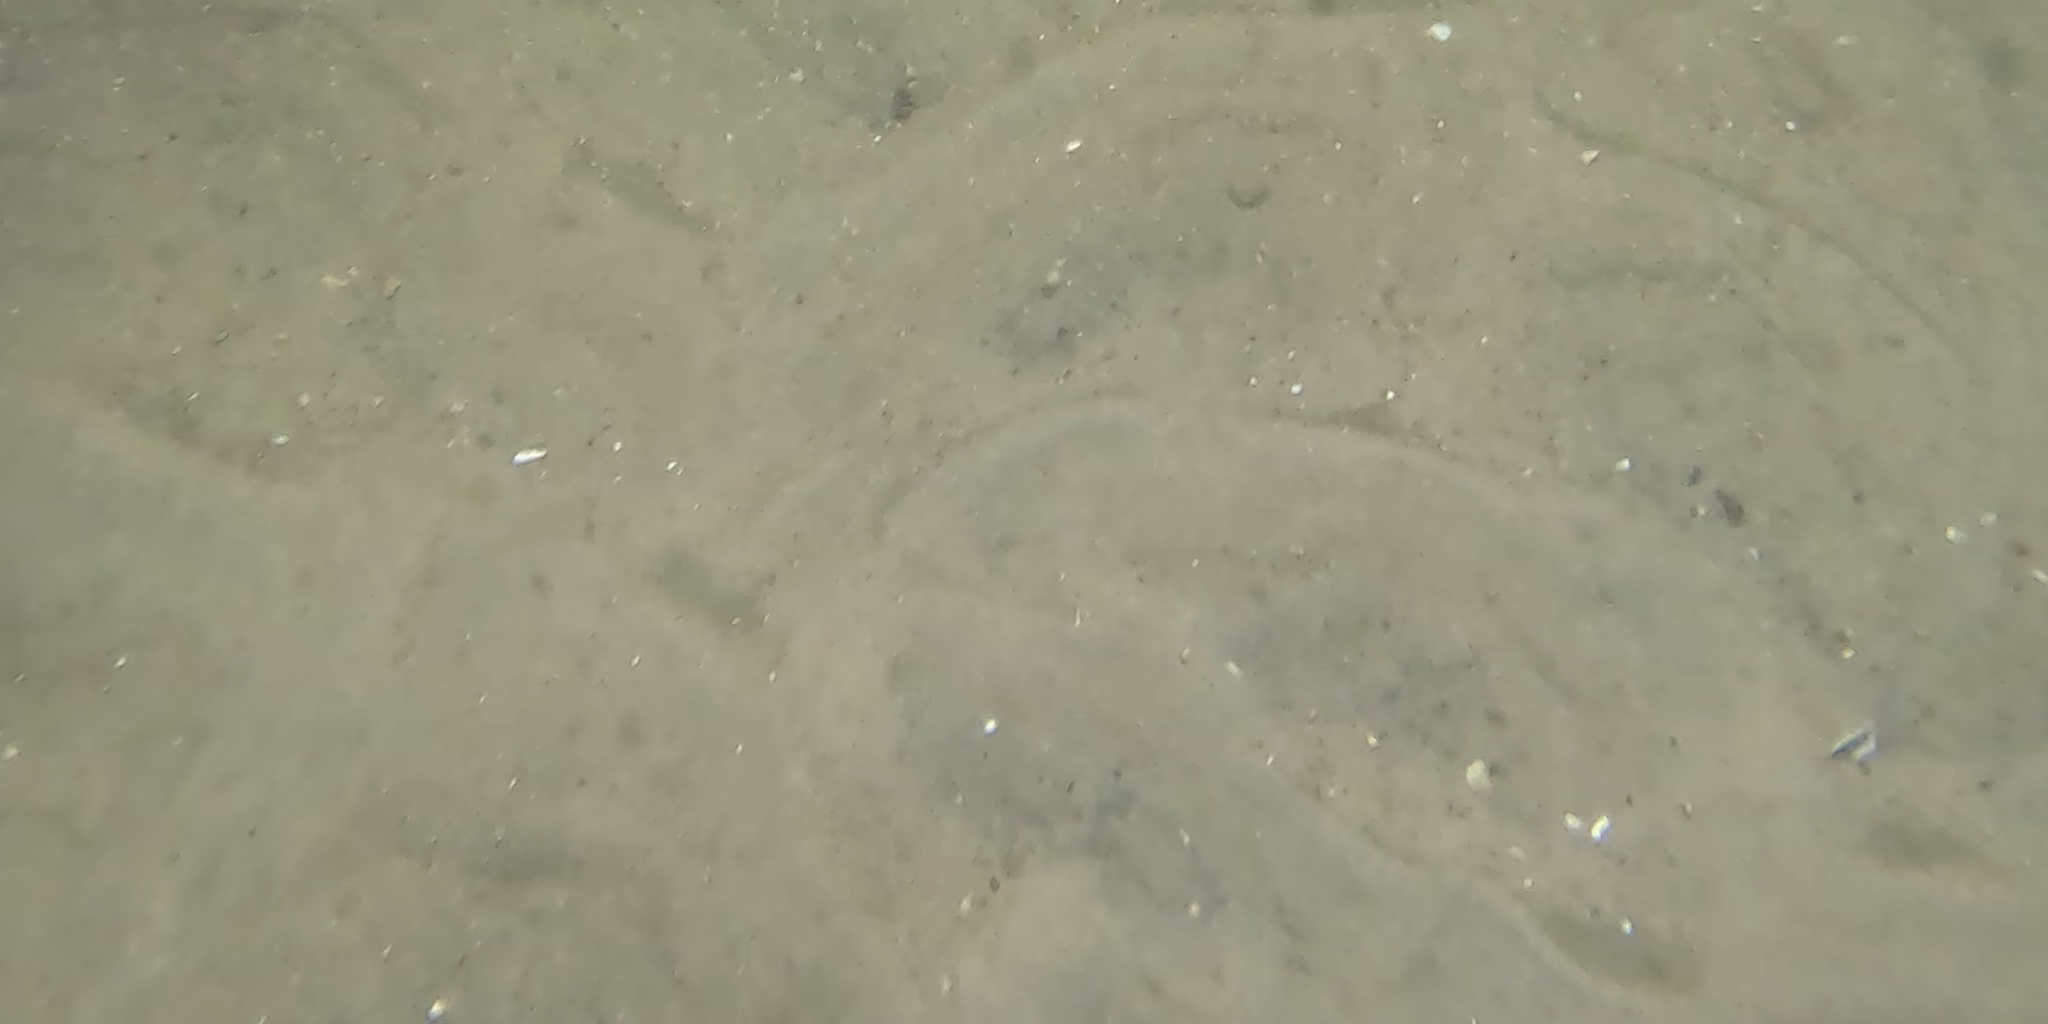
Seabed habitat: sand